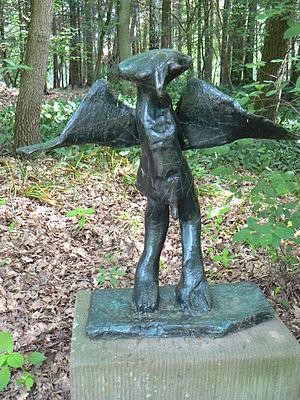
Mudaison est une commune française située dans le département de l'Hérault en région Occitanie.
Germaine Richier, née le 16 septembre 1902 à Grans, et morte le 31 juillet 1959 à Montpellier, est une sculptrice française.